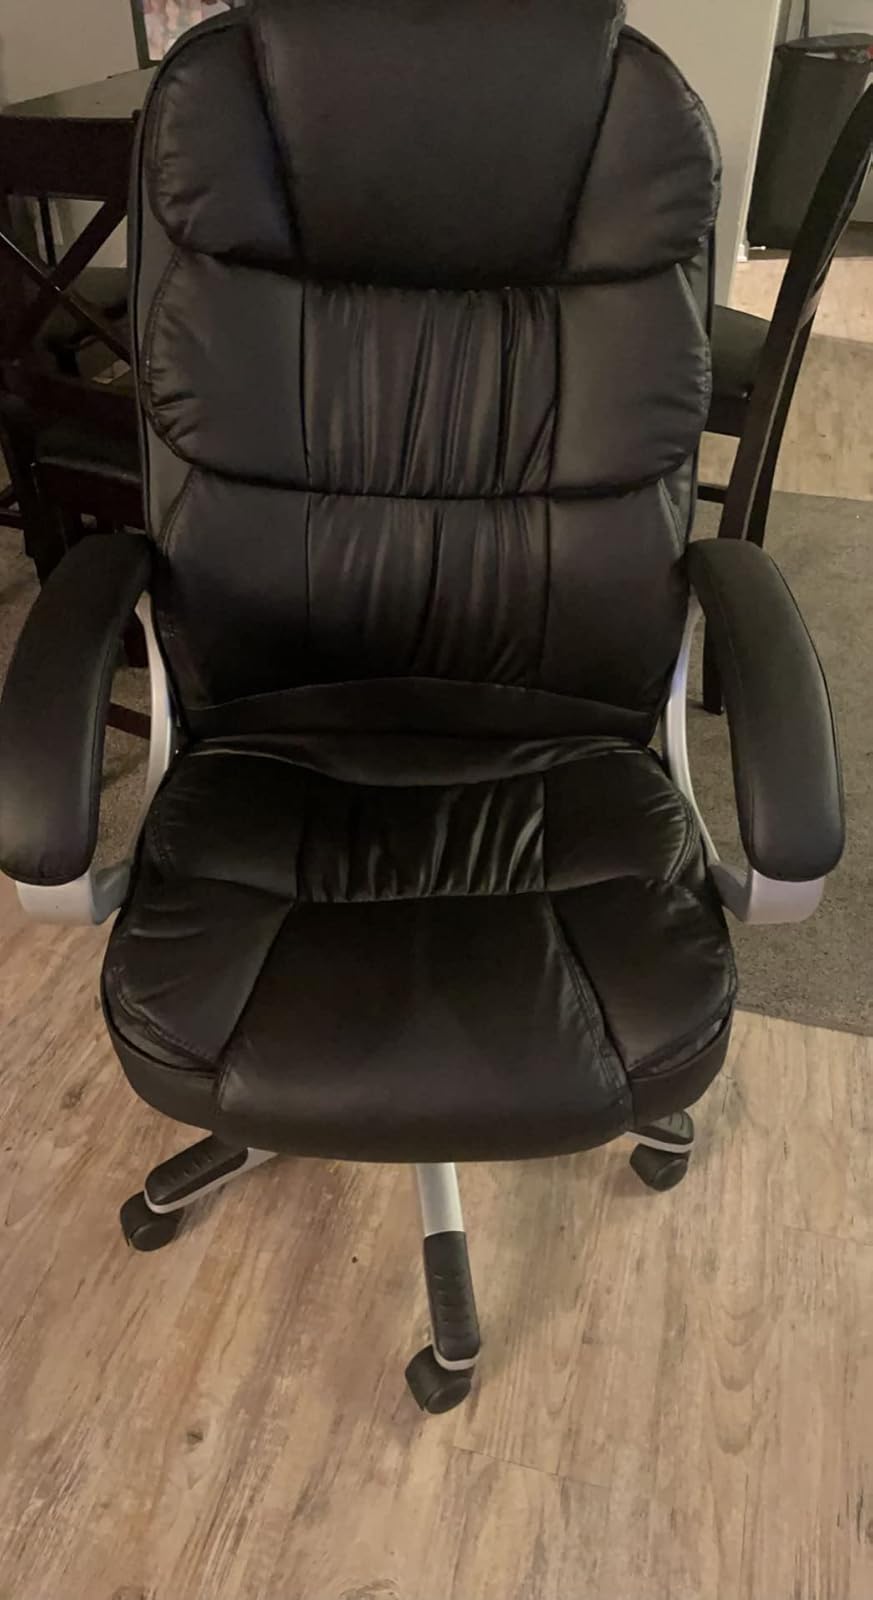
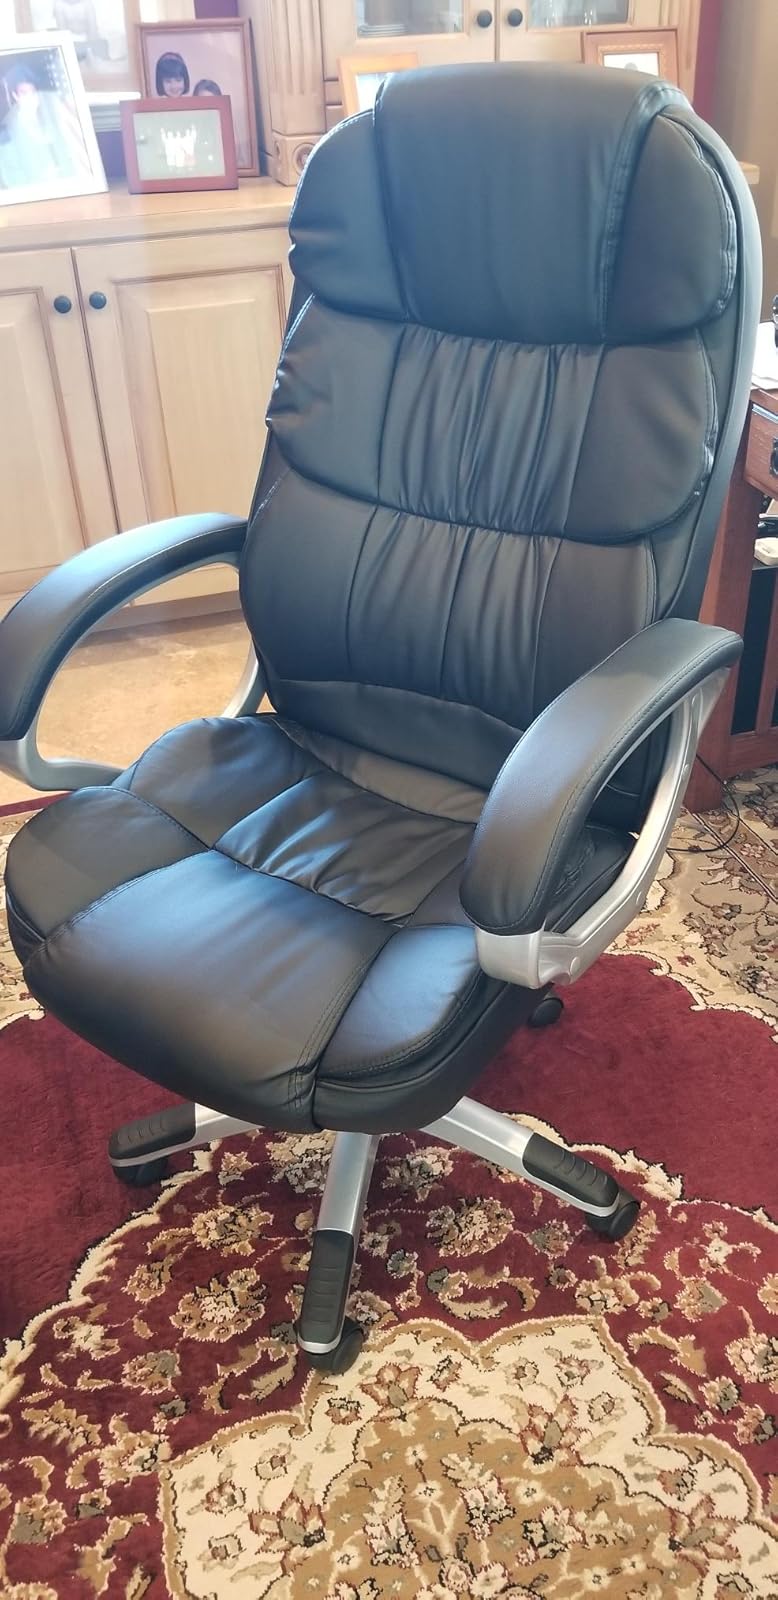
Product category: items_chair
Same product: yes